Hadza people

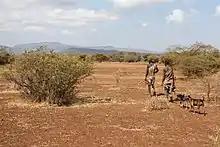
Two Hadza men returning from a hunt

During the wet season, the Hadza diet comprises mostly honey, fruit, tubers, and occasional meat. The contribution of meat to the diet increases in the dry season when game becomes concentrated around water sources. The Hadza also eat tubers and fruit from baobab trees, which give them about 100 to 150 grams of fiber daily.